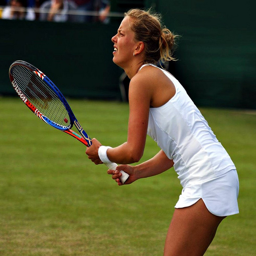
A beautiful young lady holding a tennis racquet making a sex face.
A woman in white playing tennis with a competitor
The tennis player is staring into the air.
Tennis player in white prepares to hit the ball.
A tennis player squints to see the ball coming.